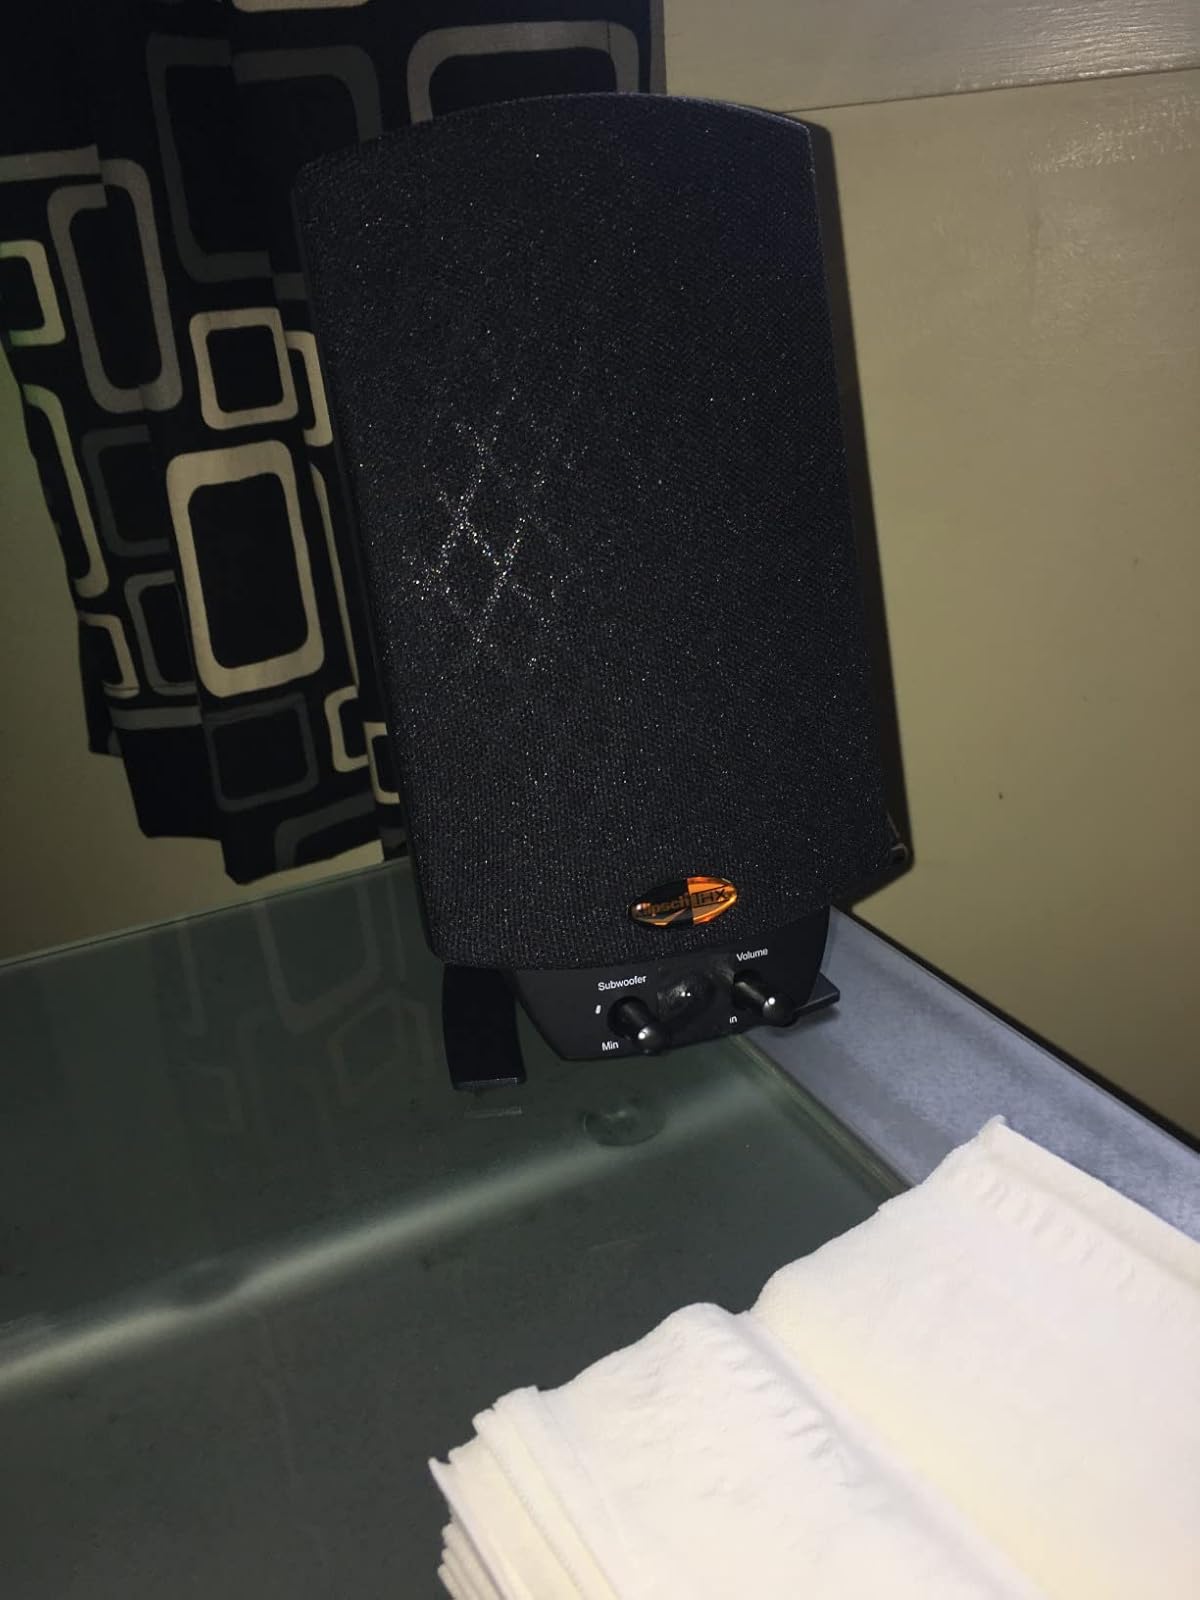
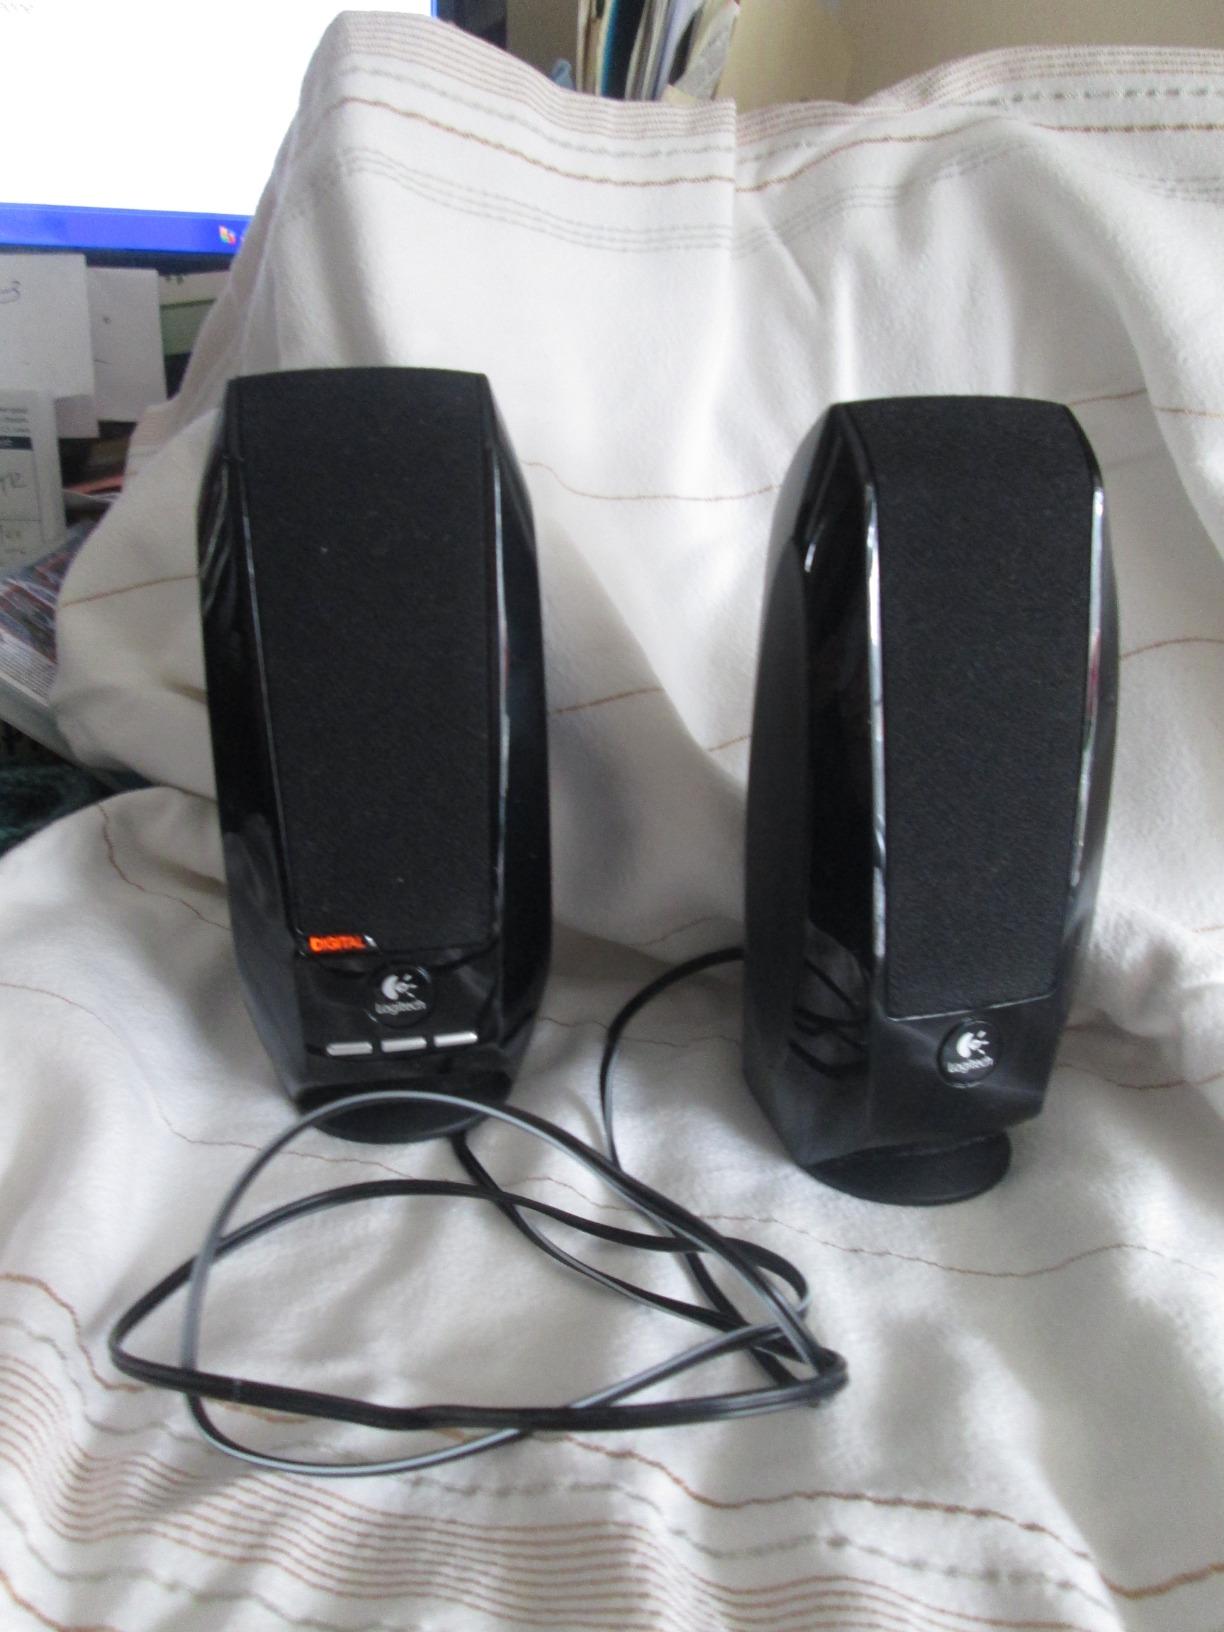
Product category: speaker
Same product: no